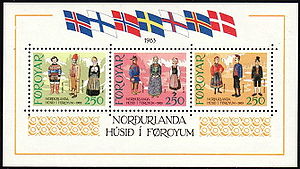
Folkedragt
Nordiske folkedragter som frimærkemotiv.
Folkedragt eller nationaldragt er en påklædning, som er typisk for et bestemt geografisk område.